Adelaide Arcade

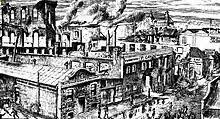
Gay's Warehouse after the fire 1884

The premises were completely destroyed by fire on Saturday 15 November 1884. The shop had been closed around 2:30 pm, and first signs of smoke noticed around 9 pm, and a fire hose deployed around 10.